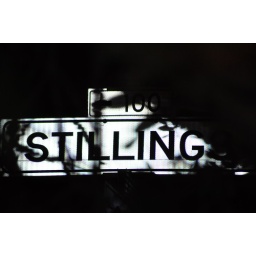
Lonely street sign in SFO